Hudson's Bay Company

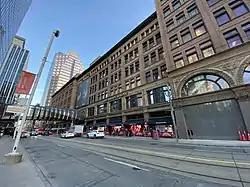
The Bay Queen Street in Toronto. It was formerly the flagship store for Simpson's before HBC converted it to Hudson's Bay in 1991.

The modern department store evolved from trading posts at the start of the 19th century, when they began to see demand for general merchandise grow rapidly. HBC soon expanded into the interior and set-up posts along river settlements that later developed into the modern cities of Winnipeg, Calgary and Edmonton. In 1857, the first sales shop was established in Fort Langley. This was followed by other sales shops in Fort Victoria (1859), Winnipeg (1881), Calgary (1884), Vancouver (1887), Vernon (1887), Edmonton (1890), Yorkton (1898), and Nelson (1902). The first of the grand "original six" department stores was built in Calgary in 1913. The other department stores that followed were in Edmonton, Vancouver, Victoria, Saskatoon, and Winnipeg.